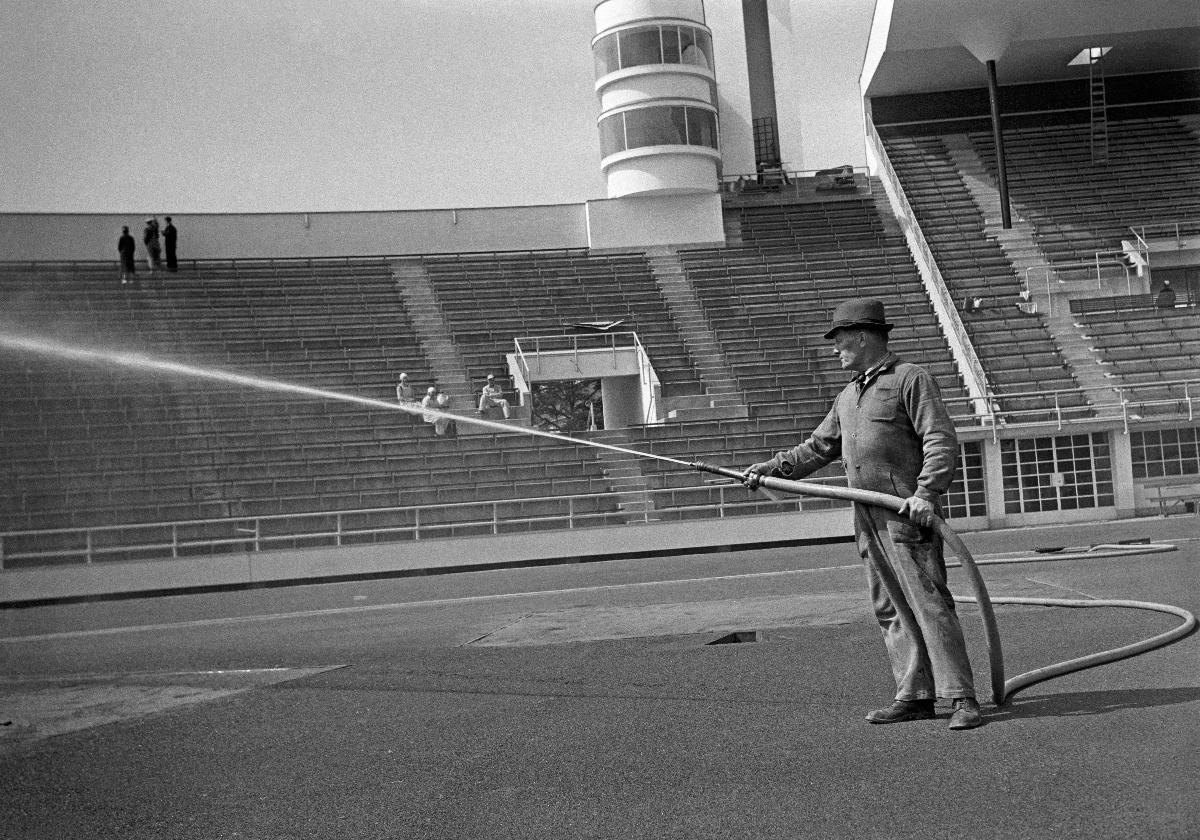
Helsingin Olympiastadion
Helsingfors Olympiastadion; Helsinki Olympic Stadium
sisällön kuvaus: Helsingin Olympiastadion toukokuussa 1938. content description: Helsinki Olympic Stadium in May 1938. innehållsbeskrivning: Helsingfors Olympiastadion i maj 1938.
Kuvaaja: Sundström, Hugo, kuvaaja
Vuosi: 1938
Paikka: Suomi, Uusimaa, Helsinki
Aiheet: HBL; rakennukset; stadionit; buildings; stadiums; architecture; olympic stadiums; byggnader; stadion; arkitektur